Naeem Ashraf Raja

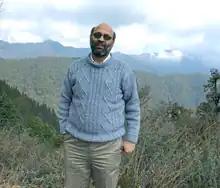

Naeem Ashraf Raja (Urdu: نعیم اشرف راجہ) is the Director of biodiversity in the Federal Government of Pakistan.